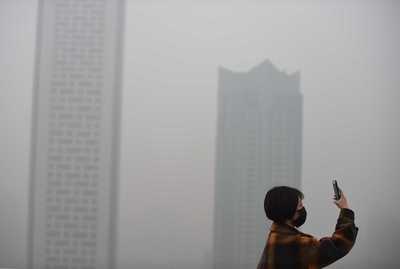
Weather: foggy or hazy